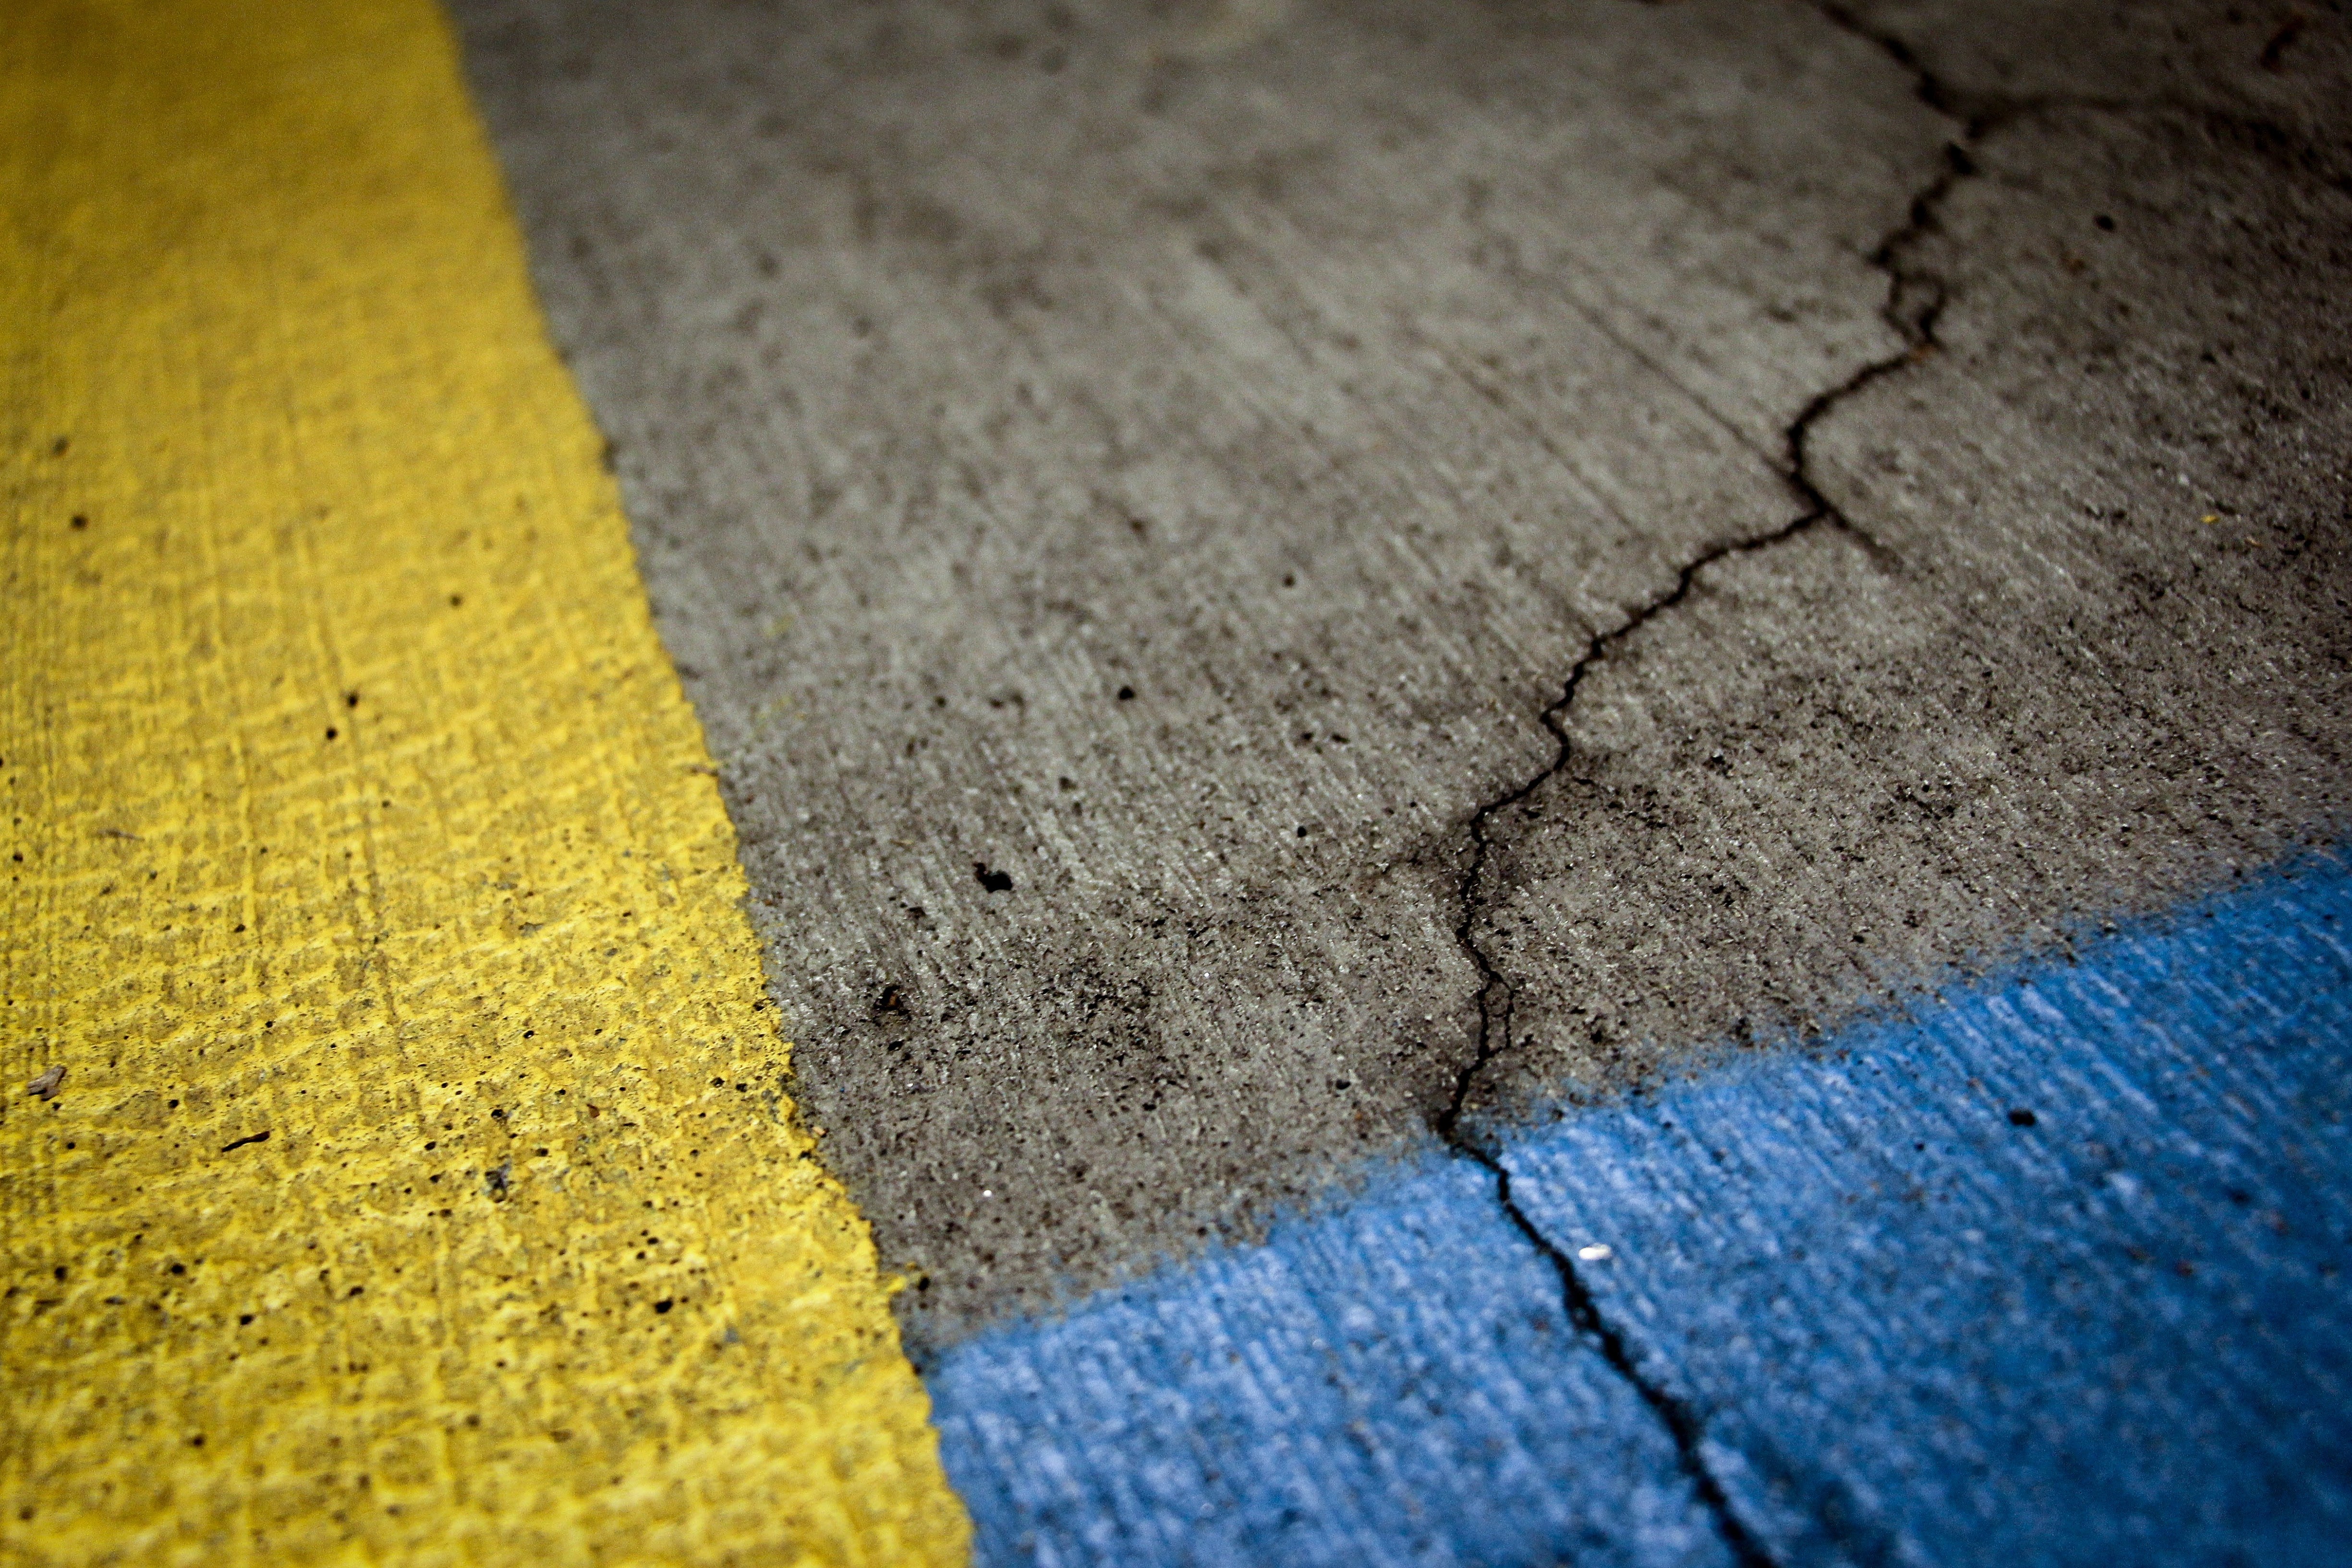
light, wood, road, sunlight, texture, leaf, floor, wall, asphalt, line, green, color, shadow, soil, paint, blue, yellow, close up, shape, macro photography, flooring, road surface